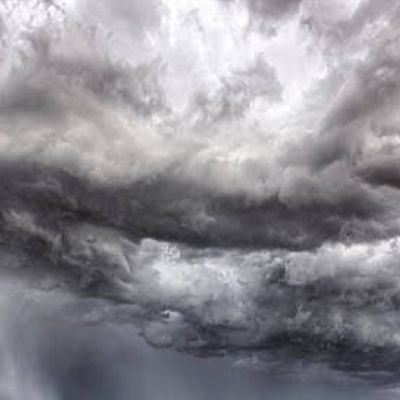
Cloud type: Altostratus (As)